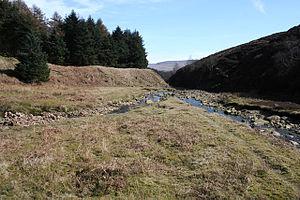
Jane Eyre est une mini-série britannique en quatre épisodes, réalisée par Susanna White sur un scénario de Sandy Welch, diffusée pour la première fois à l'automne 2006 sur BBC One, puis en janvier de l'année suivante en Espagne et aux États-Unis. C'est une adaptation télévisuelle du roman éponyme de Charlotte Brontë paru en 1847 et fréquemment adapté tant au cinéma qu'à la télévision. Elle a été diffusée en France en VM sur Arte en septembre 2012 et rediffusée sur Numéro 23 depuis le 6 septembre 2016.